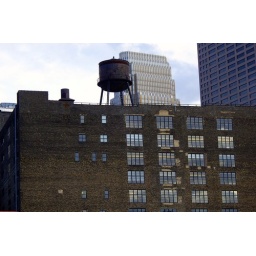
water tower in downtown Minneapolis